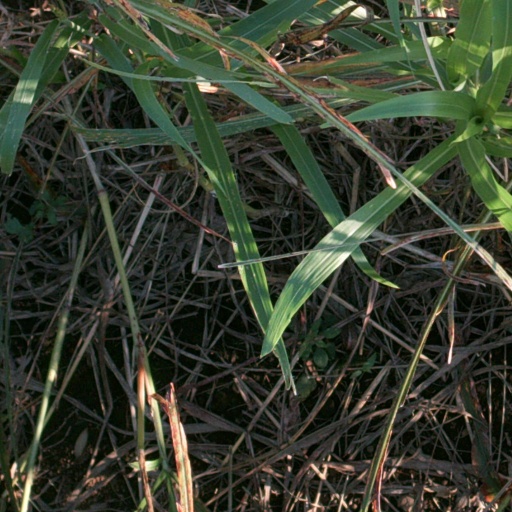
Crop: sorghum